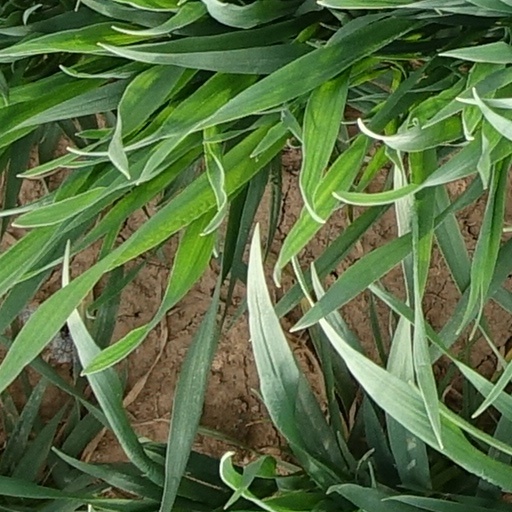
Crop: wheat